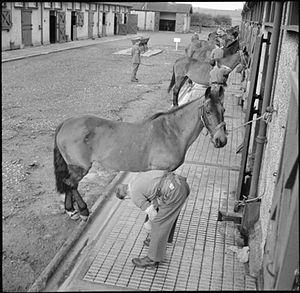
Le Royal Army Veterinary Corps est une branche administrative et opérationnelle de l'armée de terre britannique chargée de la gestion, de l'entraînement et des soins des animaux. Ce petit corps spécialisé fait partie de l'Army Medical Services. Bien qu'il soit responsable de ce qu'on pourrait appeler du matériel, il est sous le contrôle de l'Adjudant-General, responsable du personnel.